Enthemonae

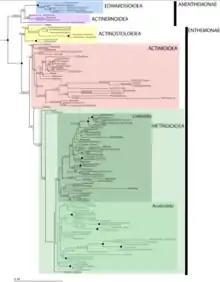

Actiniaria contains 2 subclasses known as Anenthemonae and Enthemonae, which exhibited within the following image has a number of superfamilies that are currently or still need to be explored.